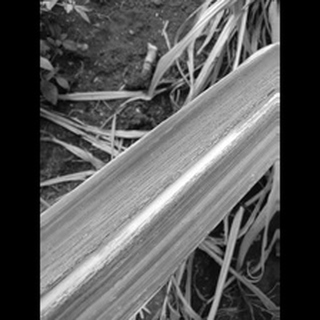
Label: sugarcane_rust